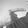
ASL letter: G